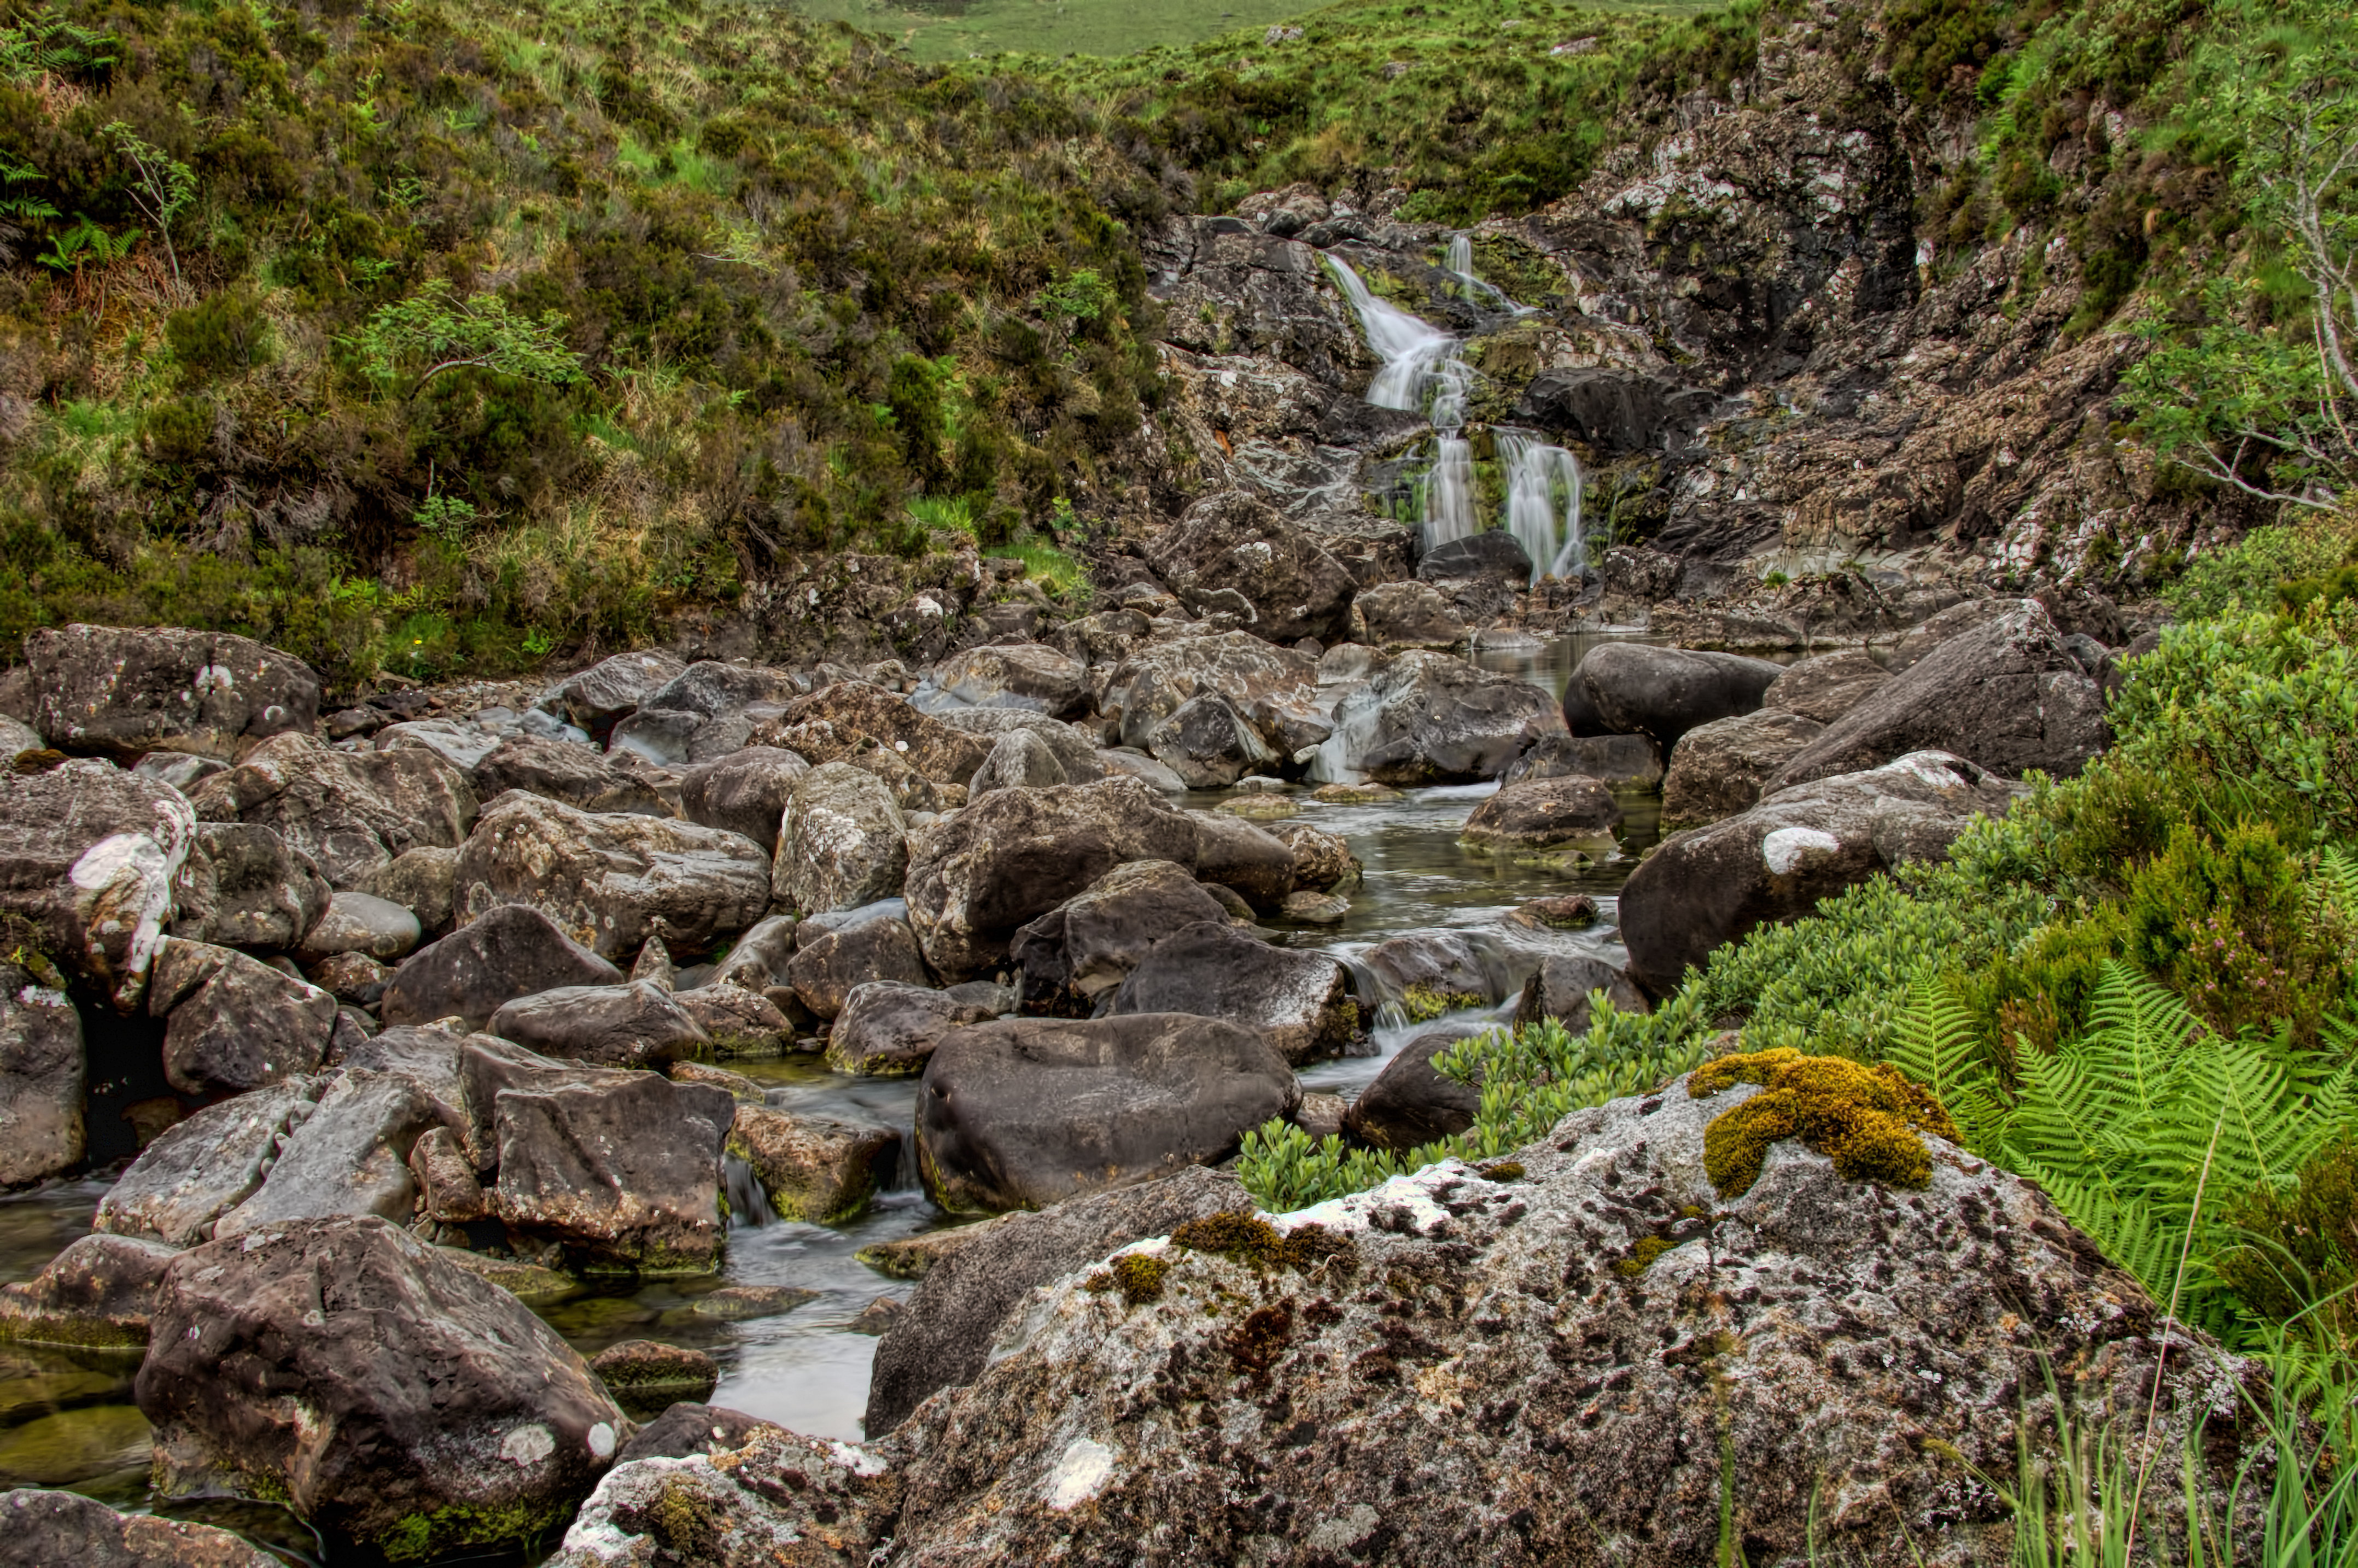
coast, rock, waterfall, wilderness, trail, river, valley, wildlife, stream, rapid, body of water, geology, boulder, water feature, skye, sligachan, cuillin, alltdeargmor, wadi, stream bed, geological phenomenon